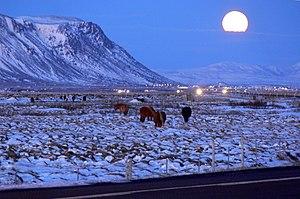
Selfoss est une ville du Sud de l'Islande, chef-lieu de la municipalité d'Árborg, dans la région de Suðurland. En 2011, la ville comptait 6 512 habitants, ce qui en fait la plus grande aire urbaine de la côte sud, et un centre régional de commerce et d'industrie légère.